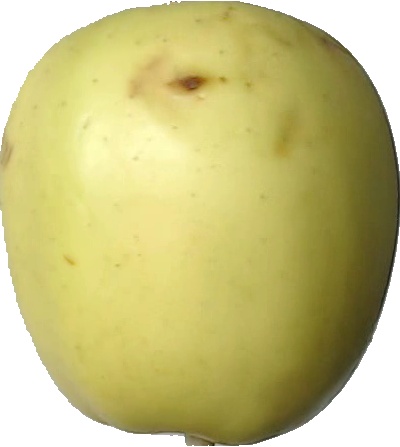
Label: apple_golden_2